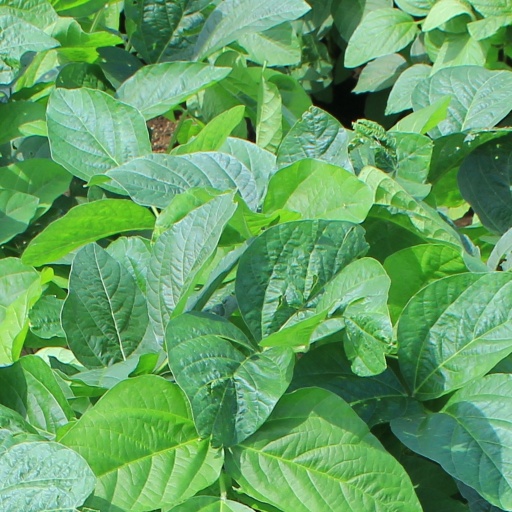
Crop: soybean